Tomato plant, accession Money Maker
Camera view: vertical (180 deg); turntable rotation: 90 degrees
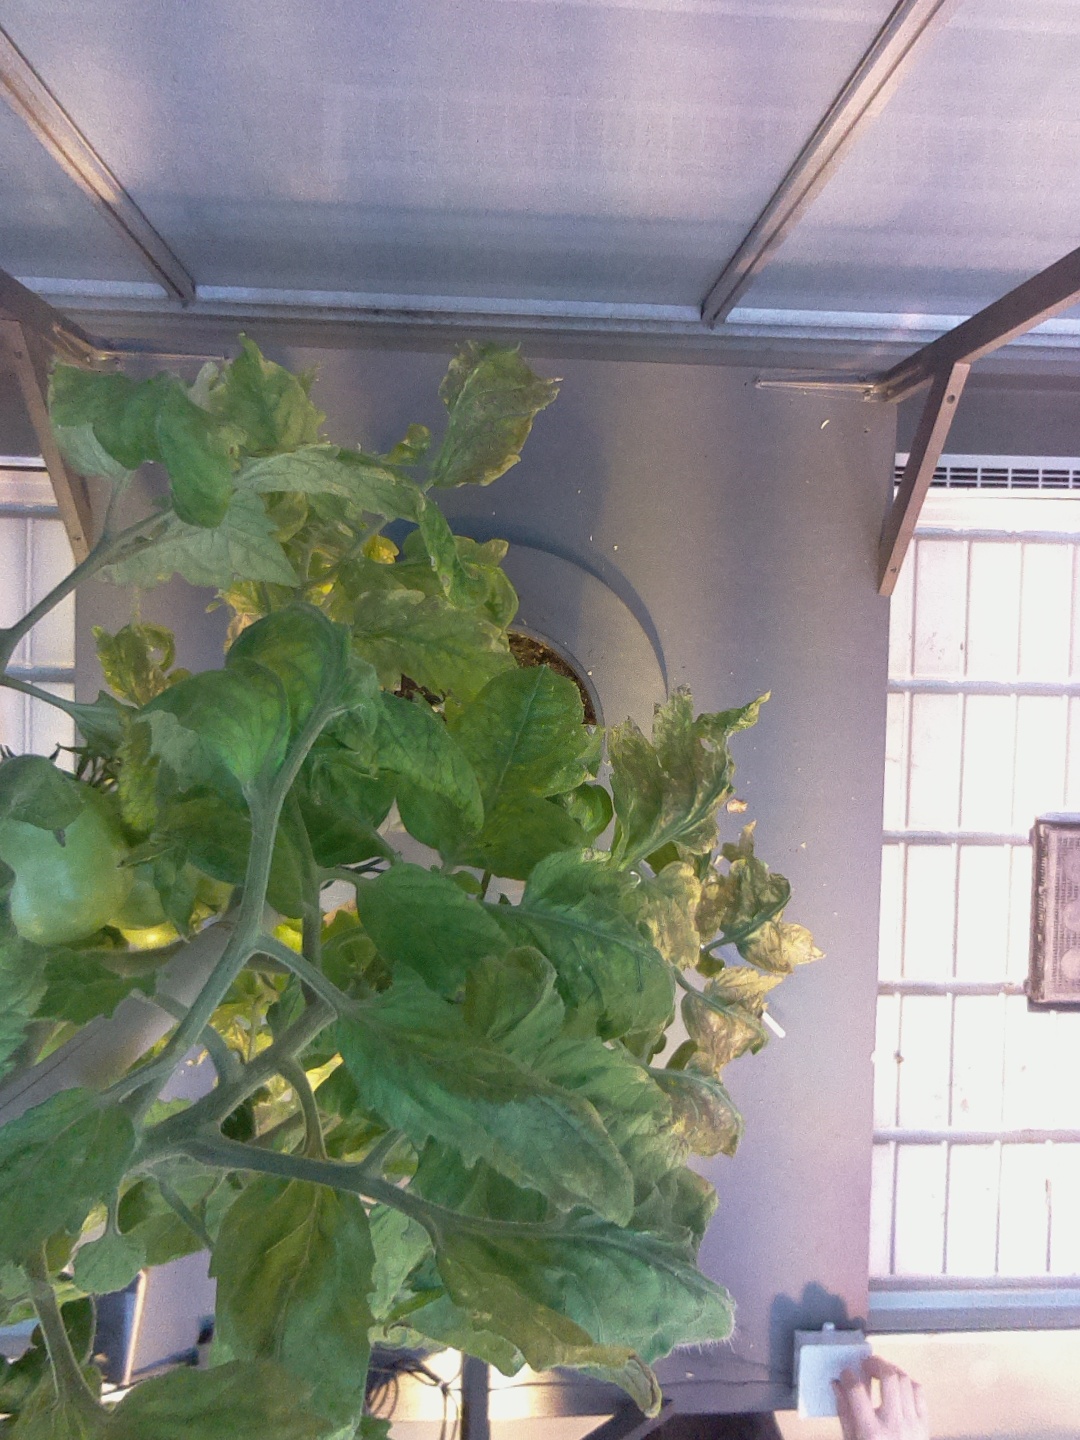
BBCH growth stage 79: 90% -100% of final fruit size